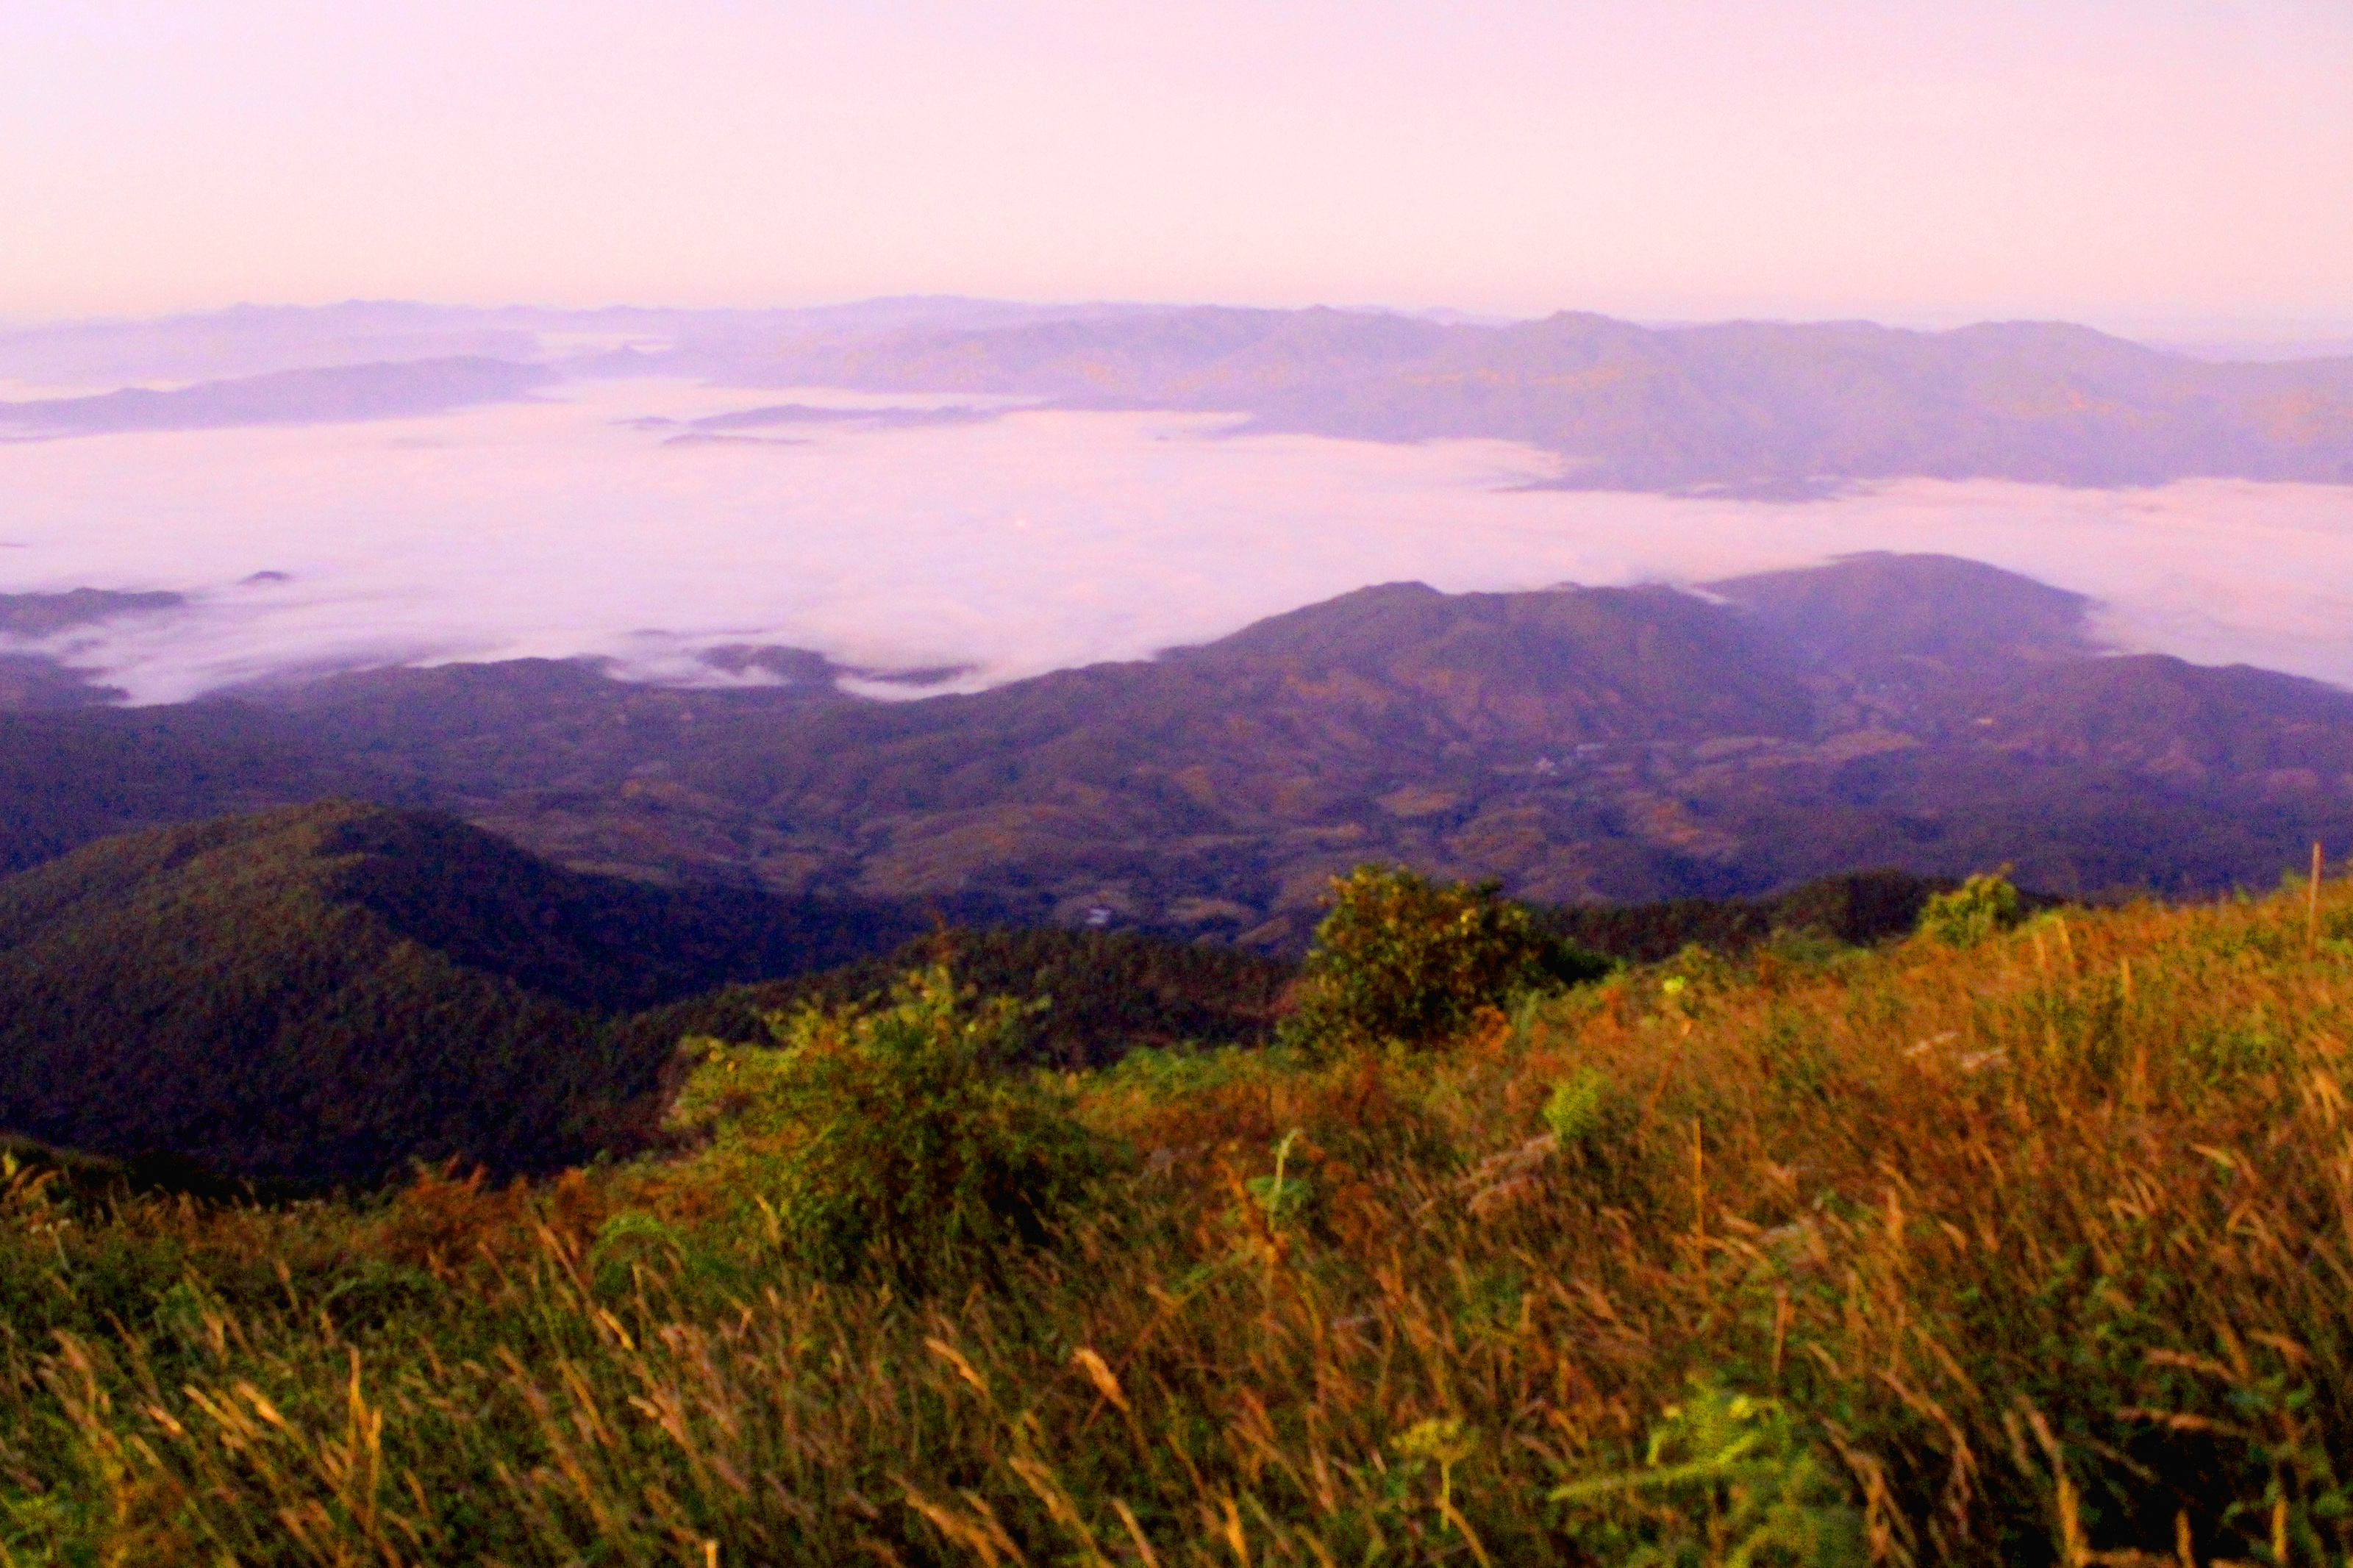
beautiful, mountainous landforms, mountain, sky, highland, nature, hill, atmospheric phenomenon, wilderness, vegetation, ridge, grassland, natural environment, natural landscape, mountain range, morning, cloud, hill station, fell, evening, grass family, grass, landscape, horizon, mount scenery, national park, plain, sunlight, tree, valley, rural area, dusk, meadow, prairie, chaparral, plant, sunrise, sunset, forest, road, wildflower, dawn, terrain, mist